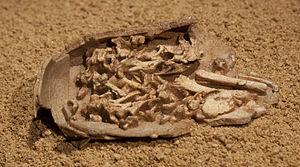
Citipati est un genre éteint de dinosaures appartenant à la famille des oviraptoridés. Il s'agit du plus grand des oviraptoridés après Gigantoraptor. Il vivait à la fin du Crétacé supérieur dans ce qui est aujourd'hui la Mongolie. Ses restes fossiles ont été découverts dans la formation de Djadokhta à Ukhaa Tolgod et à Zamyn Khondt, dans le bassin de Nemegt au sud de la Mongolie.
Les œufs fossiles sont des restes fossilisés d'œufs déposés par d'anciens animaux.